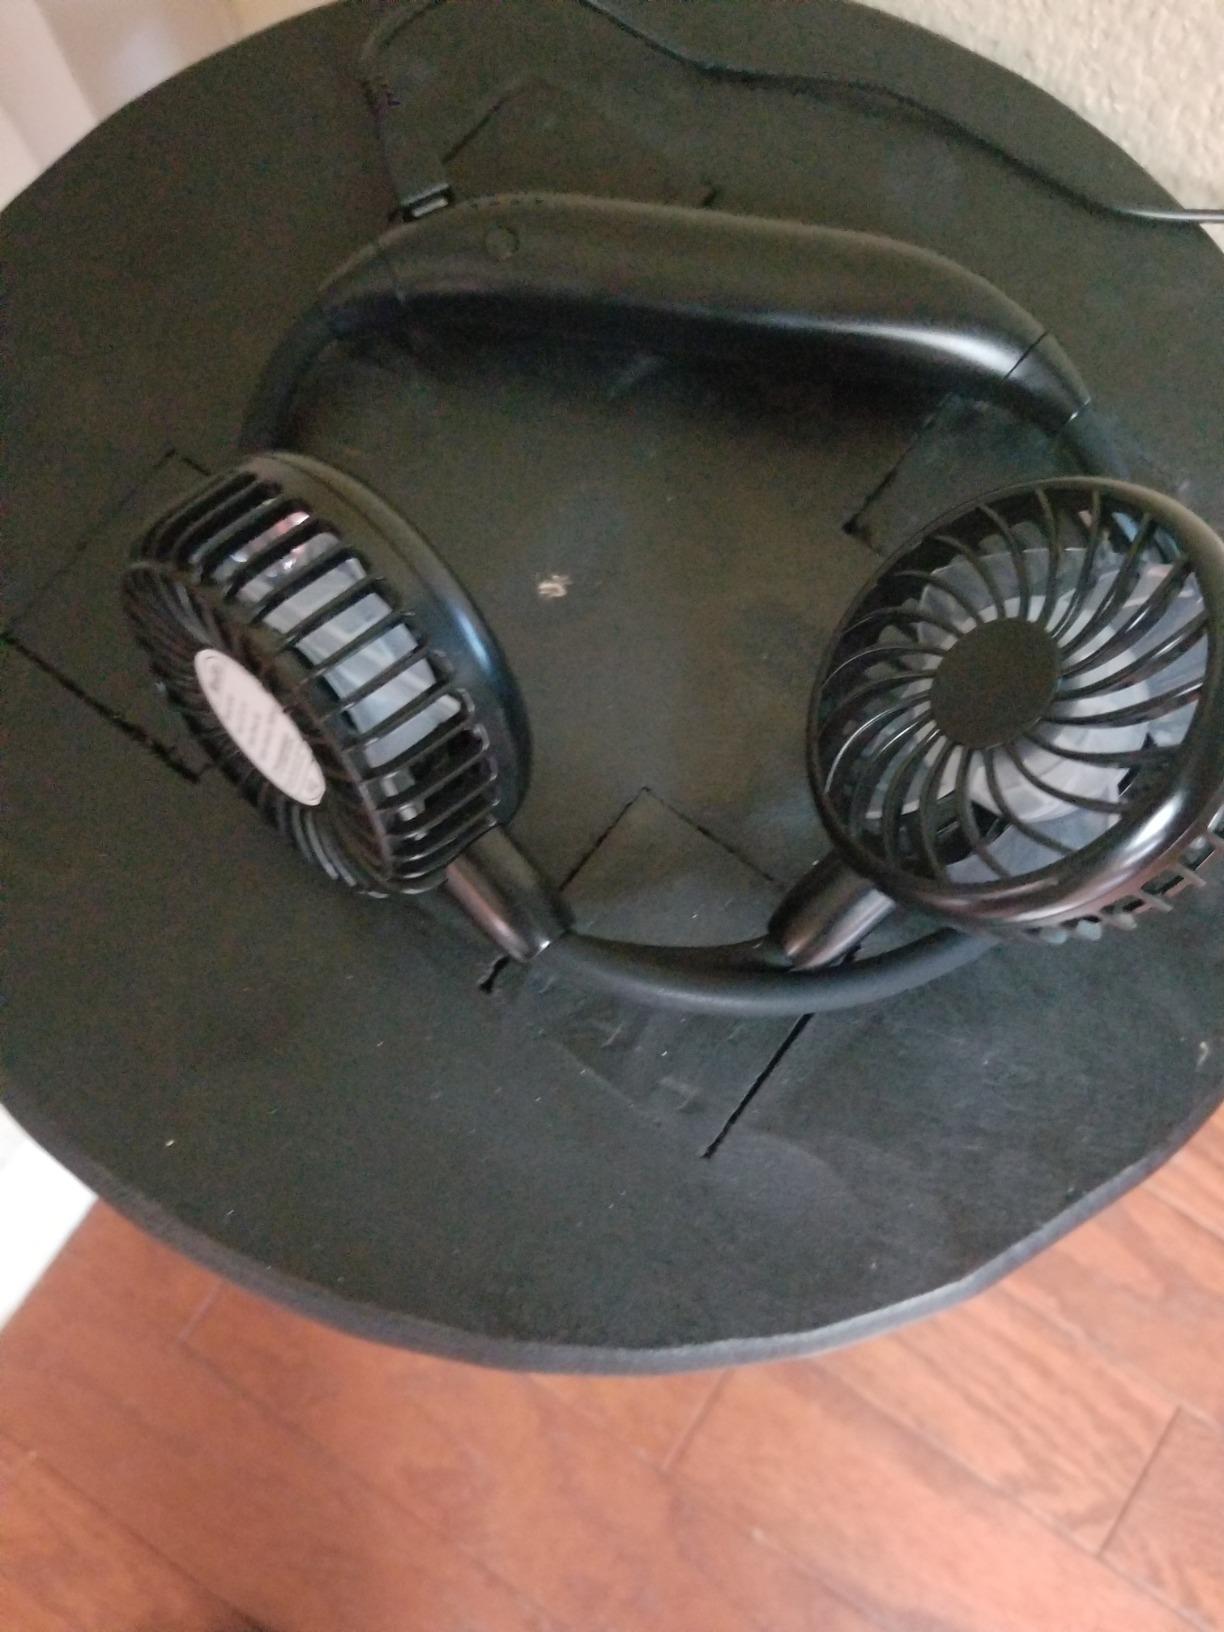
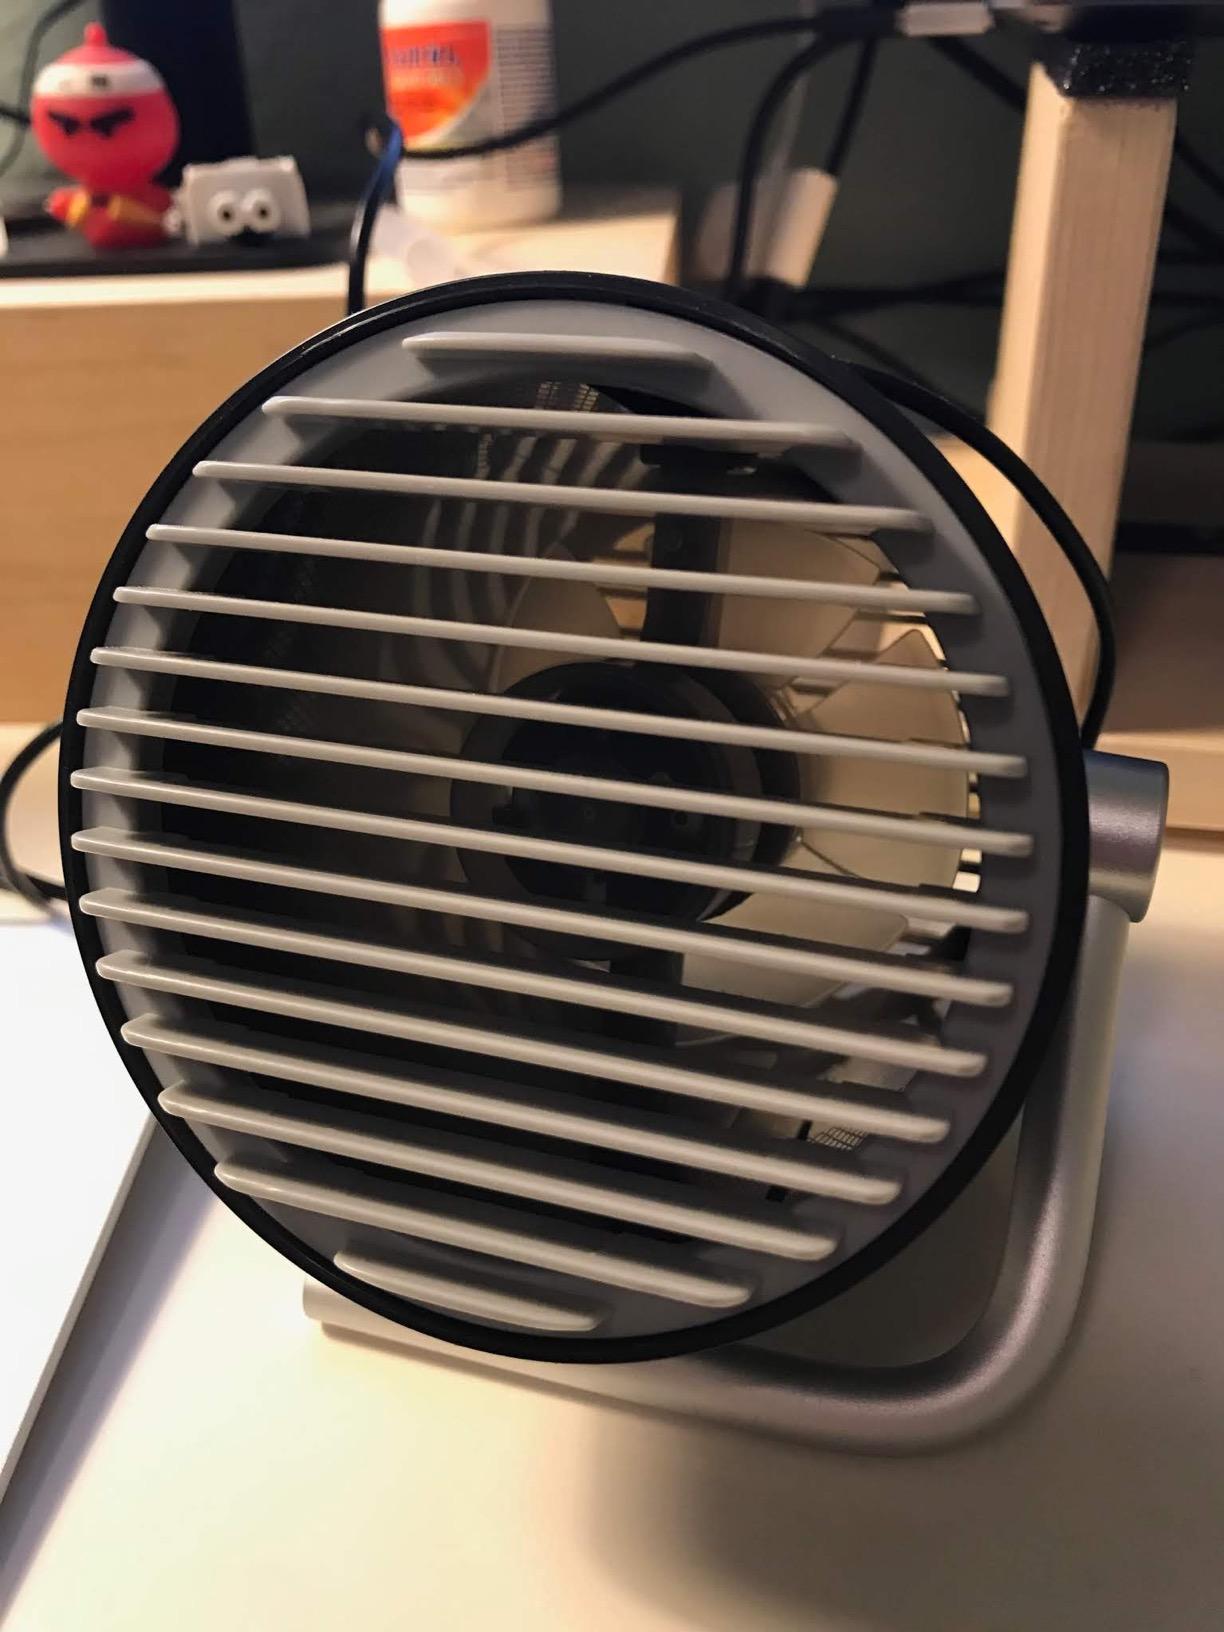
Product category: fan
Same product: no